Sterlitamak constituency

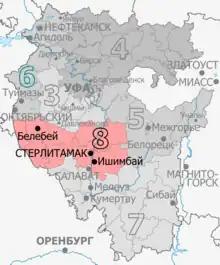
Constituency boundaries since 2016

The Sterlitamak constituency (No.8) is a Russian legislative constituency in Bashkortostan. The constituency covers south-central Bashkiria and anchors in Sterlitamak.